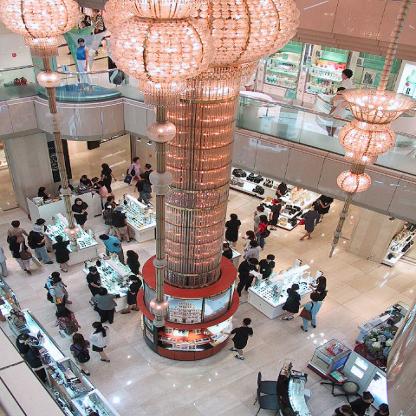
Scene: Indoor